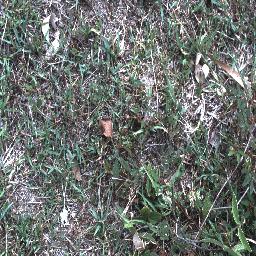
Label: negative